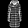
Label: Coat